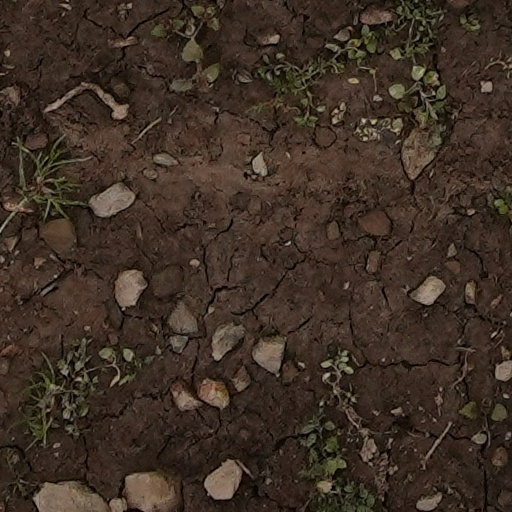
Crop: wheat